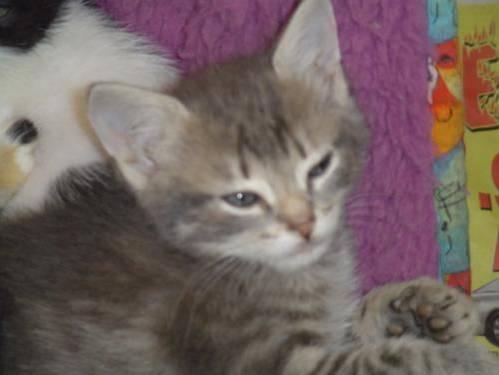
cat